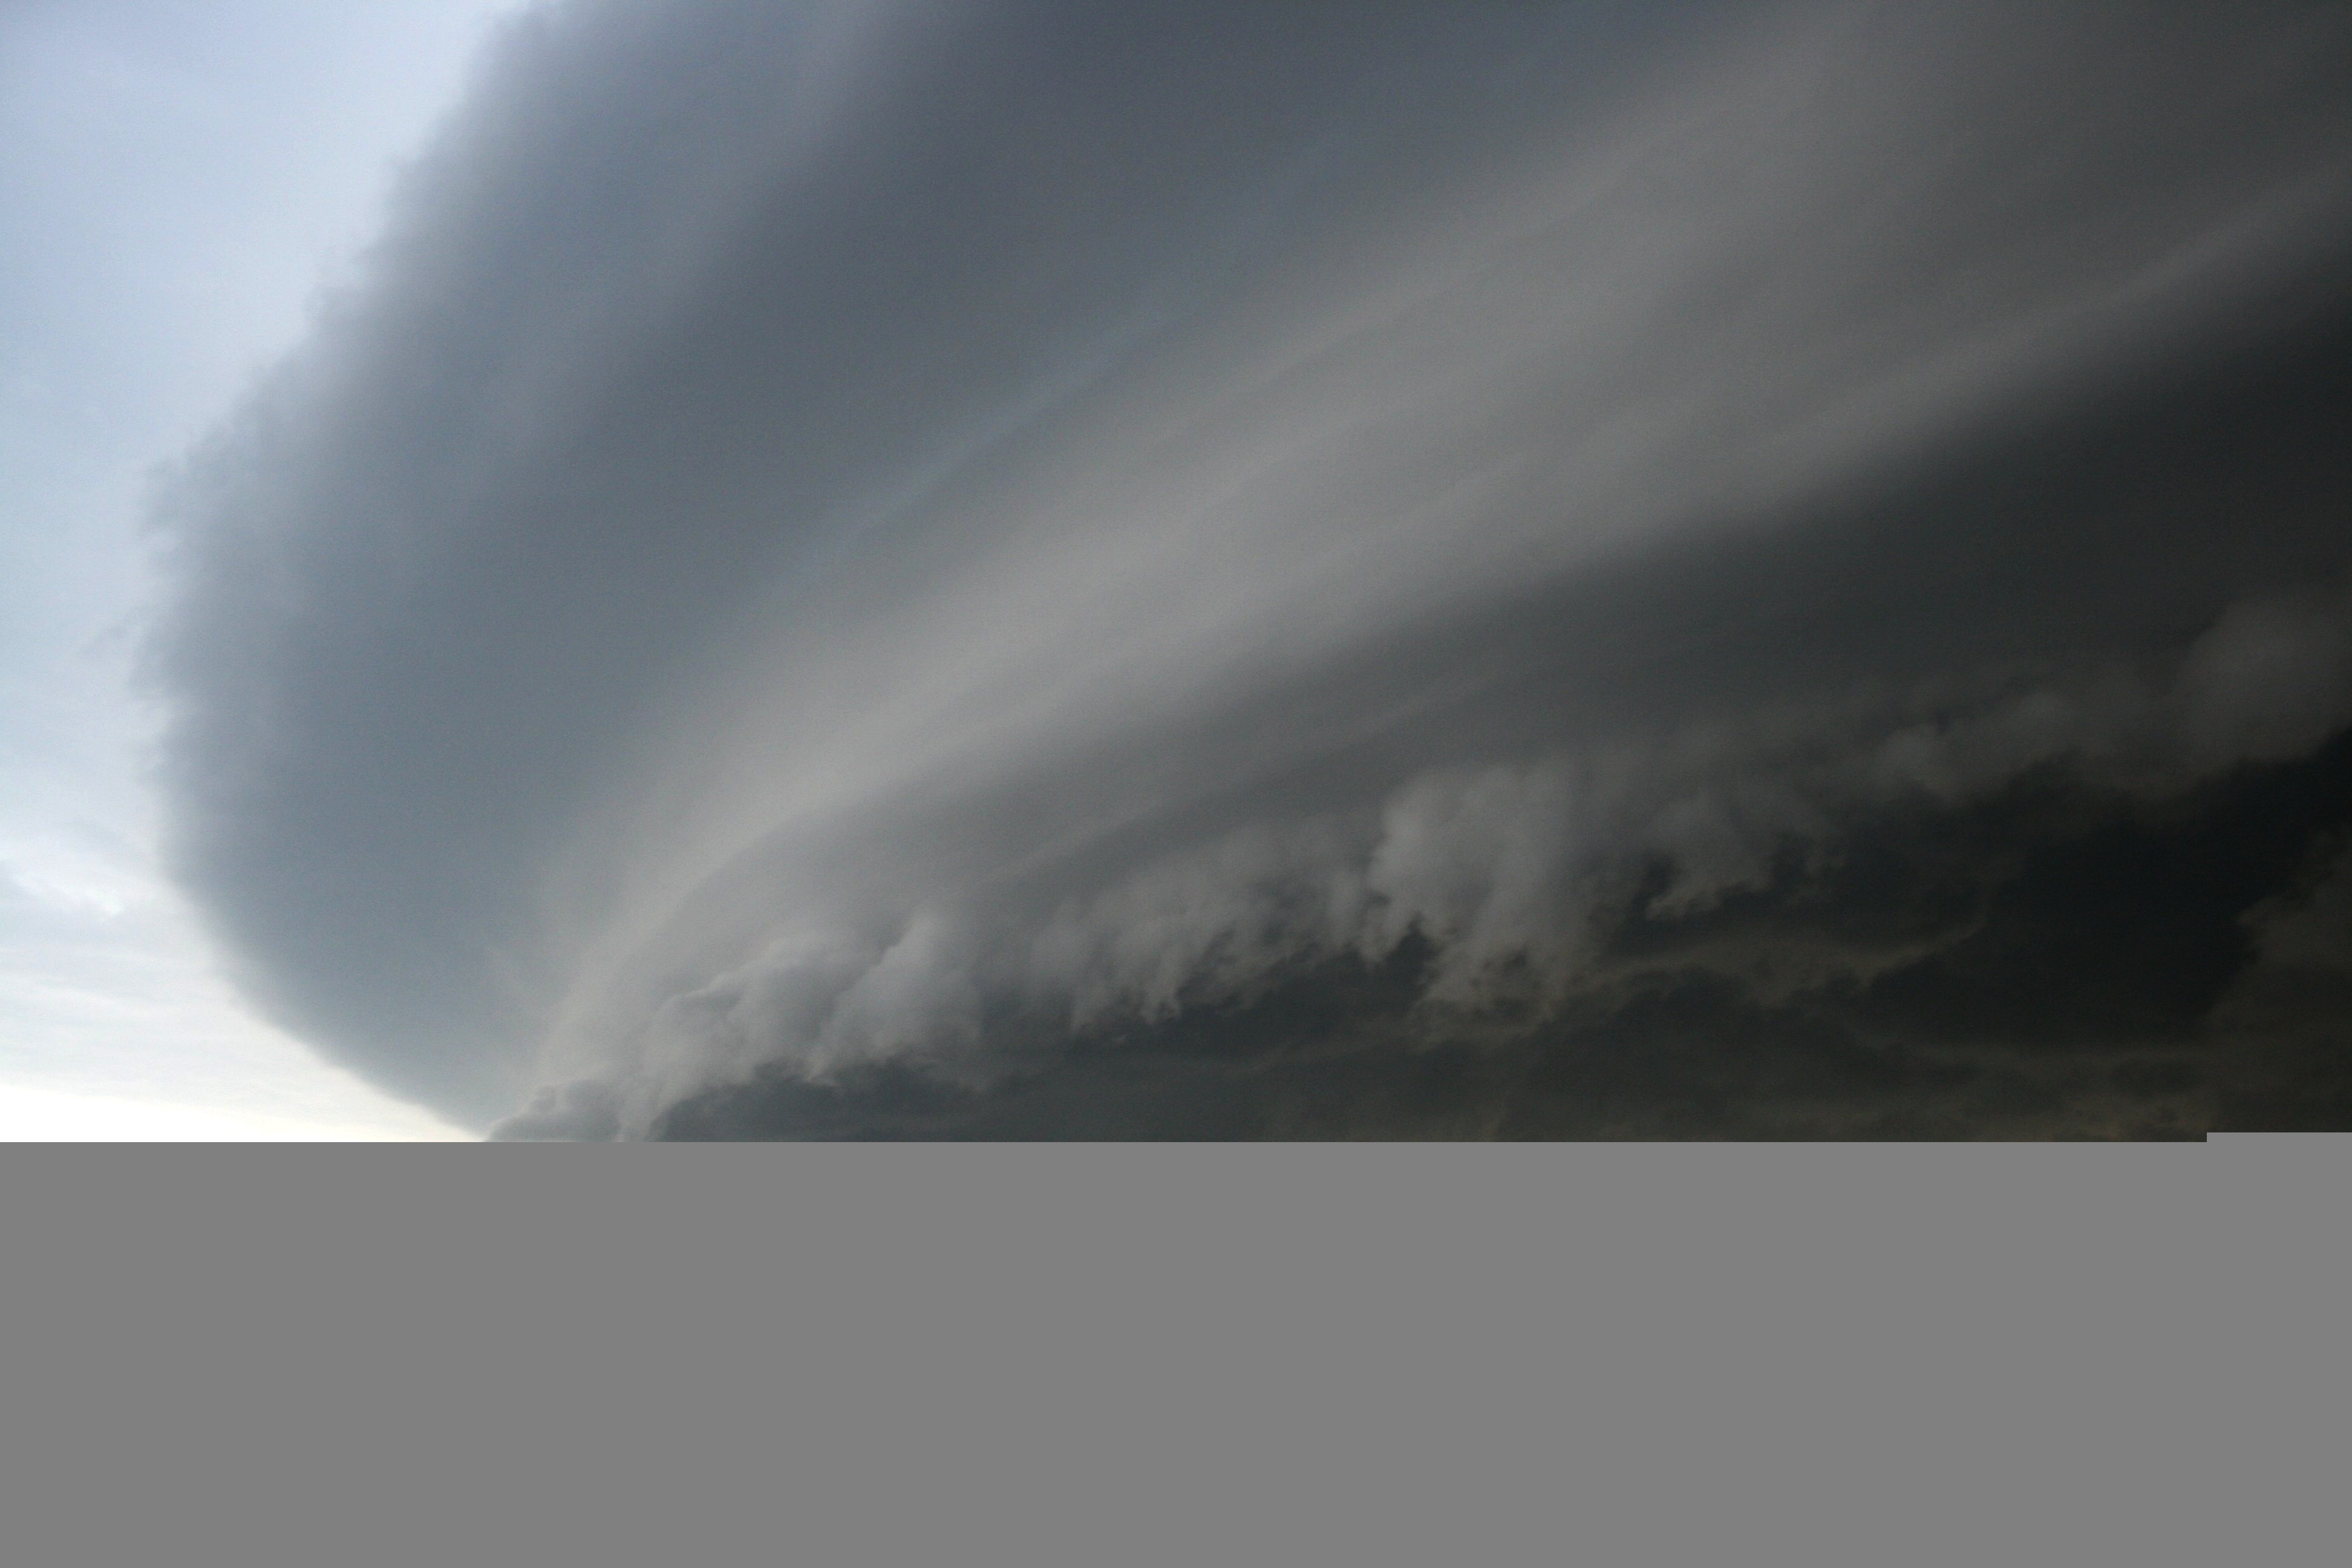
landscape, nature, silhouette, light, cloud, sky, sunlight, atmosphere, dark, weather, outside, clouds, thunderstorm, beautiful, silhouettes, meteorological phenomenon, super cell